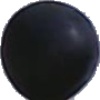
Label: blue_grape